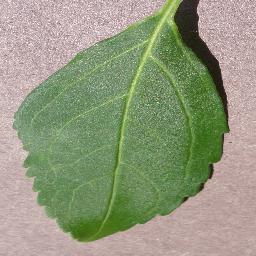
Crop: cherry
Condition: (including_sour)_healthy